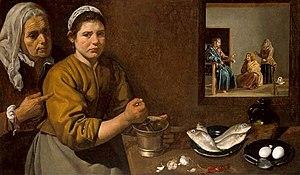
Peinture après la restauration de 1964
Les Ménines, également connu sous l'appellation La Famille de Philippe IV, est le portrait le plus célèbre de Diego Velázquez, peint en 1656. Le tableau est présenté au musée du Prado de Madrid. La composition complexe et énigmatique de la toile interroge le lien entre réalité et illusion et crée une relation incertaine entre celui qui regarde la toile et les personnages qui y sont dépeints. Cette complexité a été la source de nombreuses analyses qui font de cette toile l'une des plus commentées de l'histoire de la peinture occidentale.